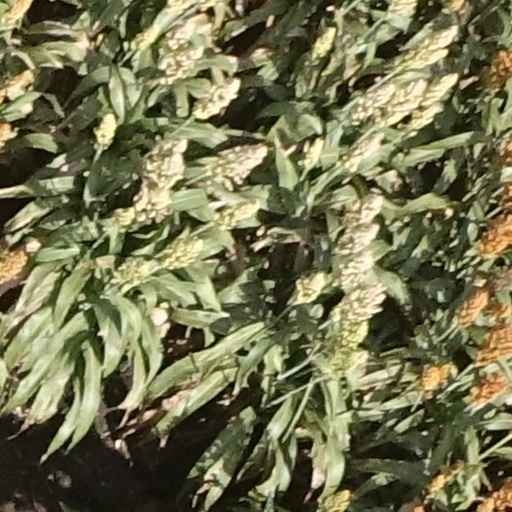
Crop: sorghum